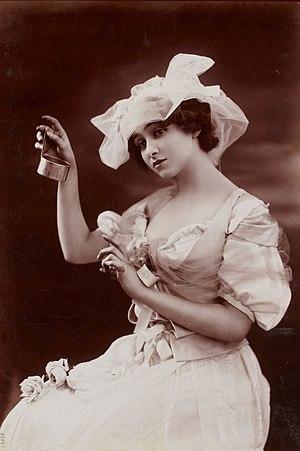
Album Reutlinger de portraits divers, vol. 47